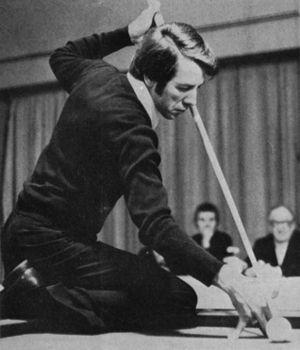
Le championnat d'Europe de Billard carambole au Cadre 47/1 est organisé par la Confédération européenne de billard.